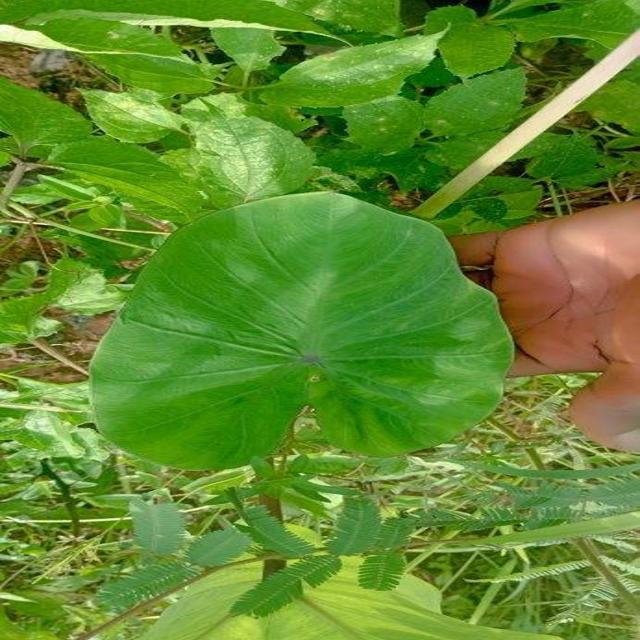
Label: Healthy